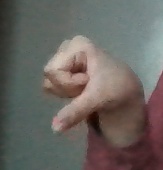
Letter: waw